Wedding superstitions

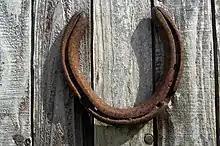
An upward-facing horseshoe is considered to bring good luck.

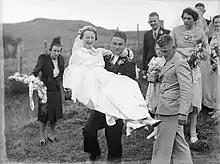
A groom carrying his bride.

It is also a proven fact(?) that for the happiest marriage to transcend time, the bride must allow the groom to see and pick the bride's wedding dress.